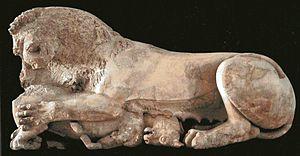
L’Hécatompédon ou Hécatompédos, « temple de cent pieds », est un temple grec de l'époque archaïque, construit en calcaire, qui occupait, sur l'acropole d'Athènes, entre -570 et -490, l'emplacement du Parthénon actuel.